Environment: real
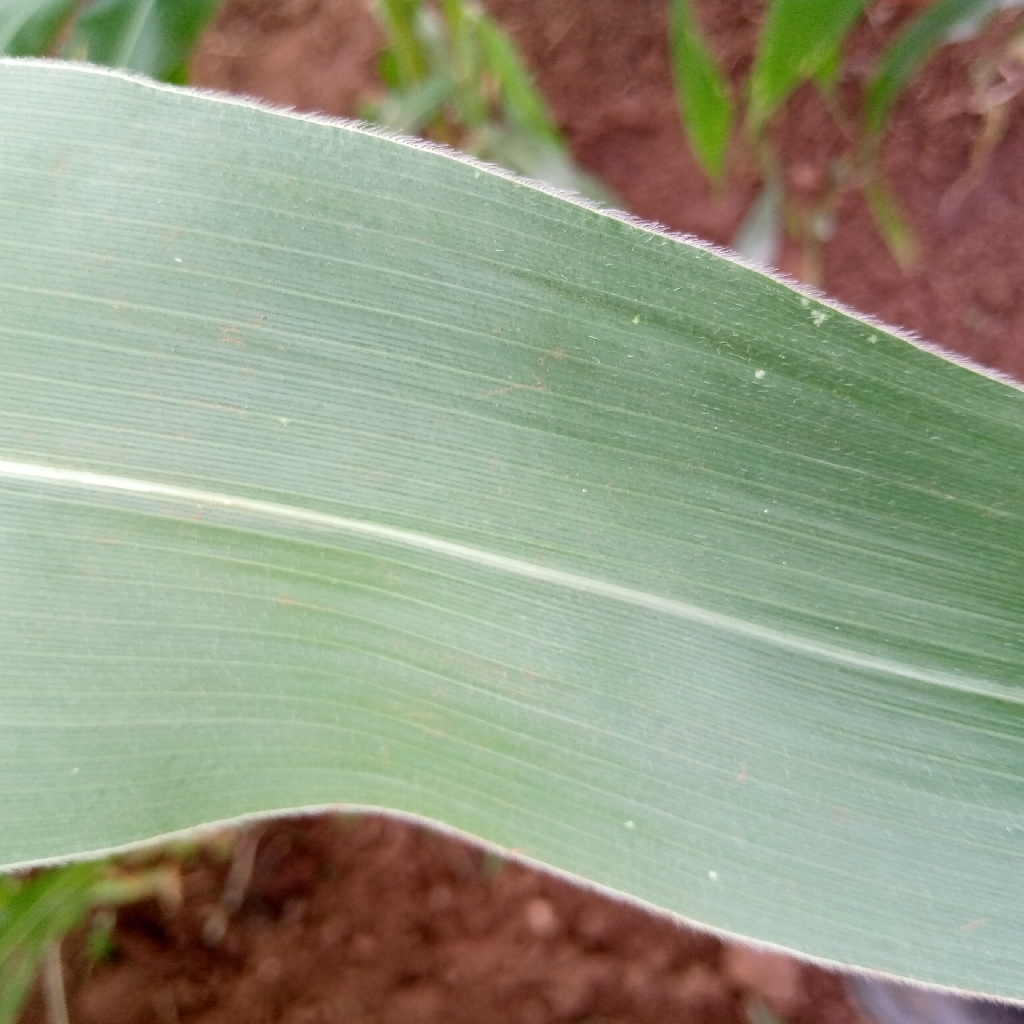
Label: healthy